De Profundis (letter)

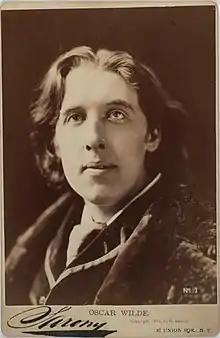
Oscar Wilde in New York in 1882; by 1897 he had lost much weight after a year and a half in prison.

De Profundis (Latin: "from the depths") is a letter written by Oscar Wilde during his imprisonment in Reading Gaol, to his friend and lover Lord Alfred "Bosie" Douglas.